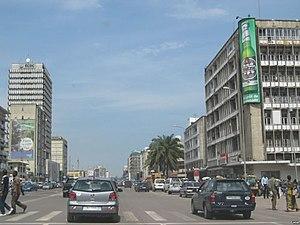
Le boulevard du 30 juin dans Kinshasa.